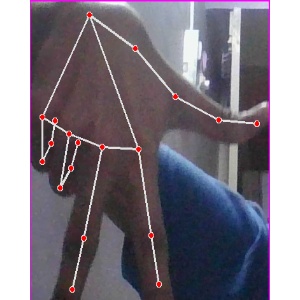
अक्षर: ग